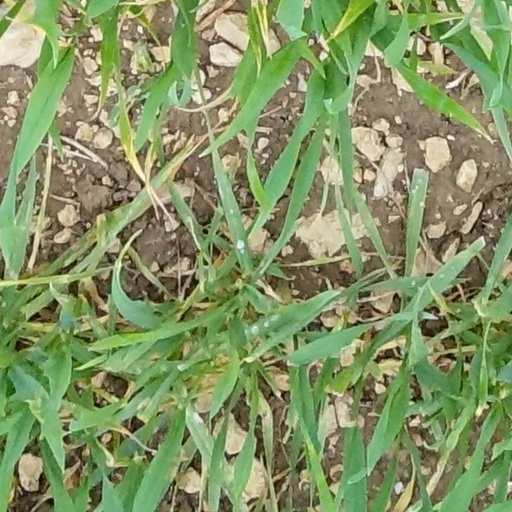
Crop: wheat